Methylation

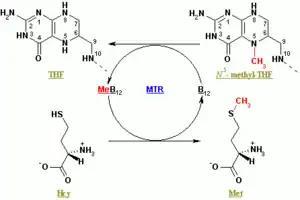
The methylation reaction catalyzed by methionine synthase

Methionine synthase regenerates methionine (Met) from homocysteine (Hcy). The overall reaction transforms 5-methyltetrahydrofolate (N-MeTHF) into tetrahydrofolate (THF) while transferring a methyl group to Hcy to form Met. Methionine Syntheses can be cobalamin-dependent and cobalamin-independent: Plants have both, animals depend on the methylcobalamin-dependent form.